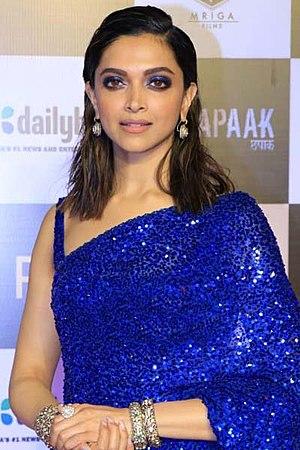
Deepika Padukone, née le 5 janvier 1986 à Copenhague, au Danemark, est une actrice indienne, aussi mannequin.